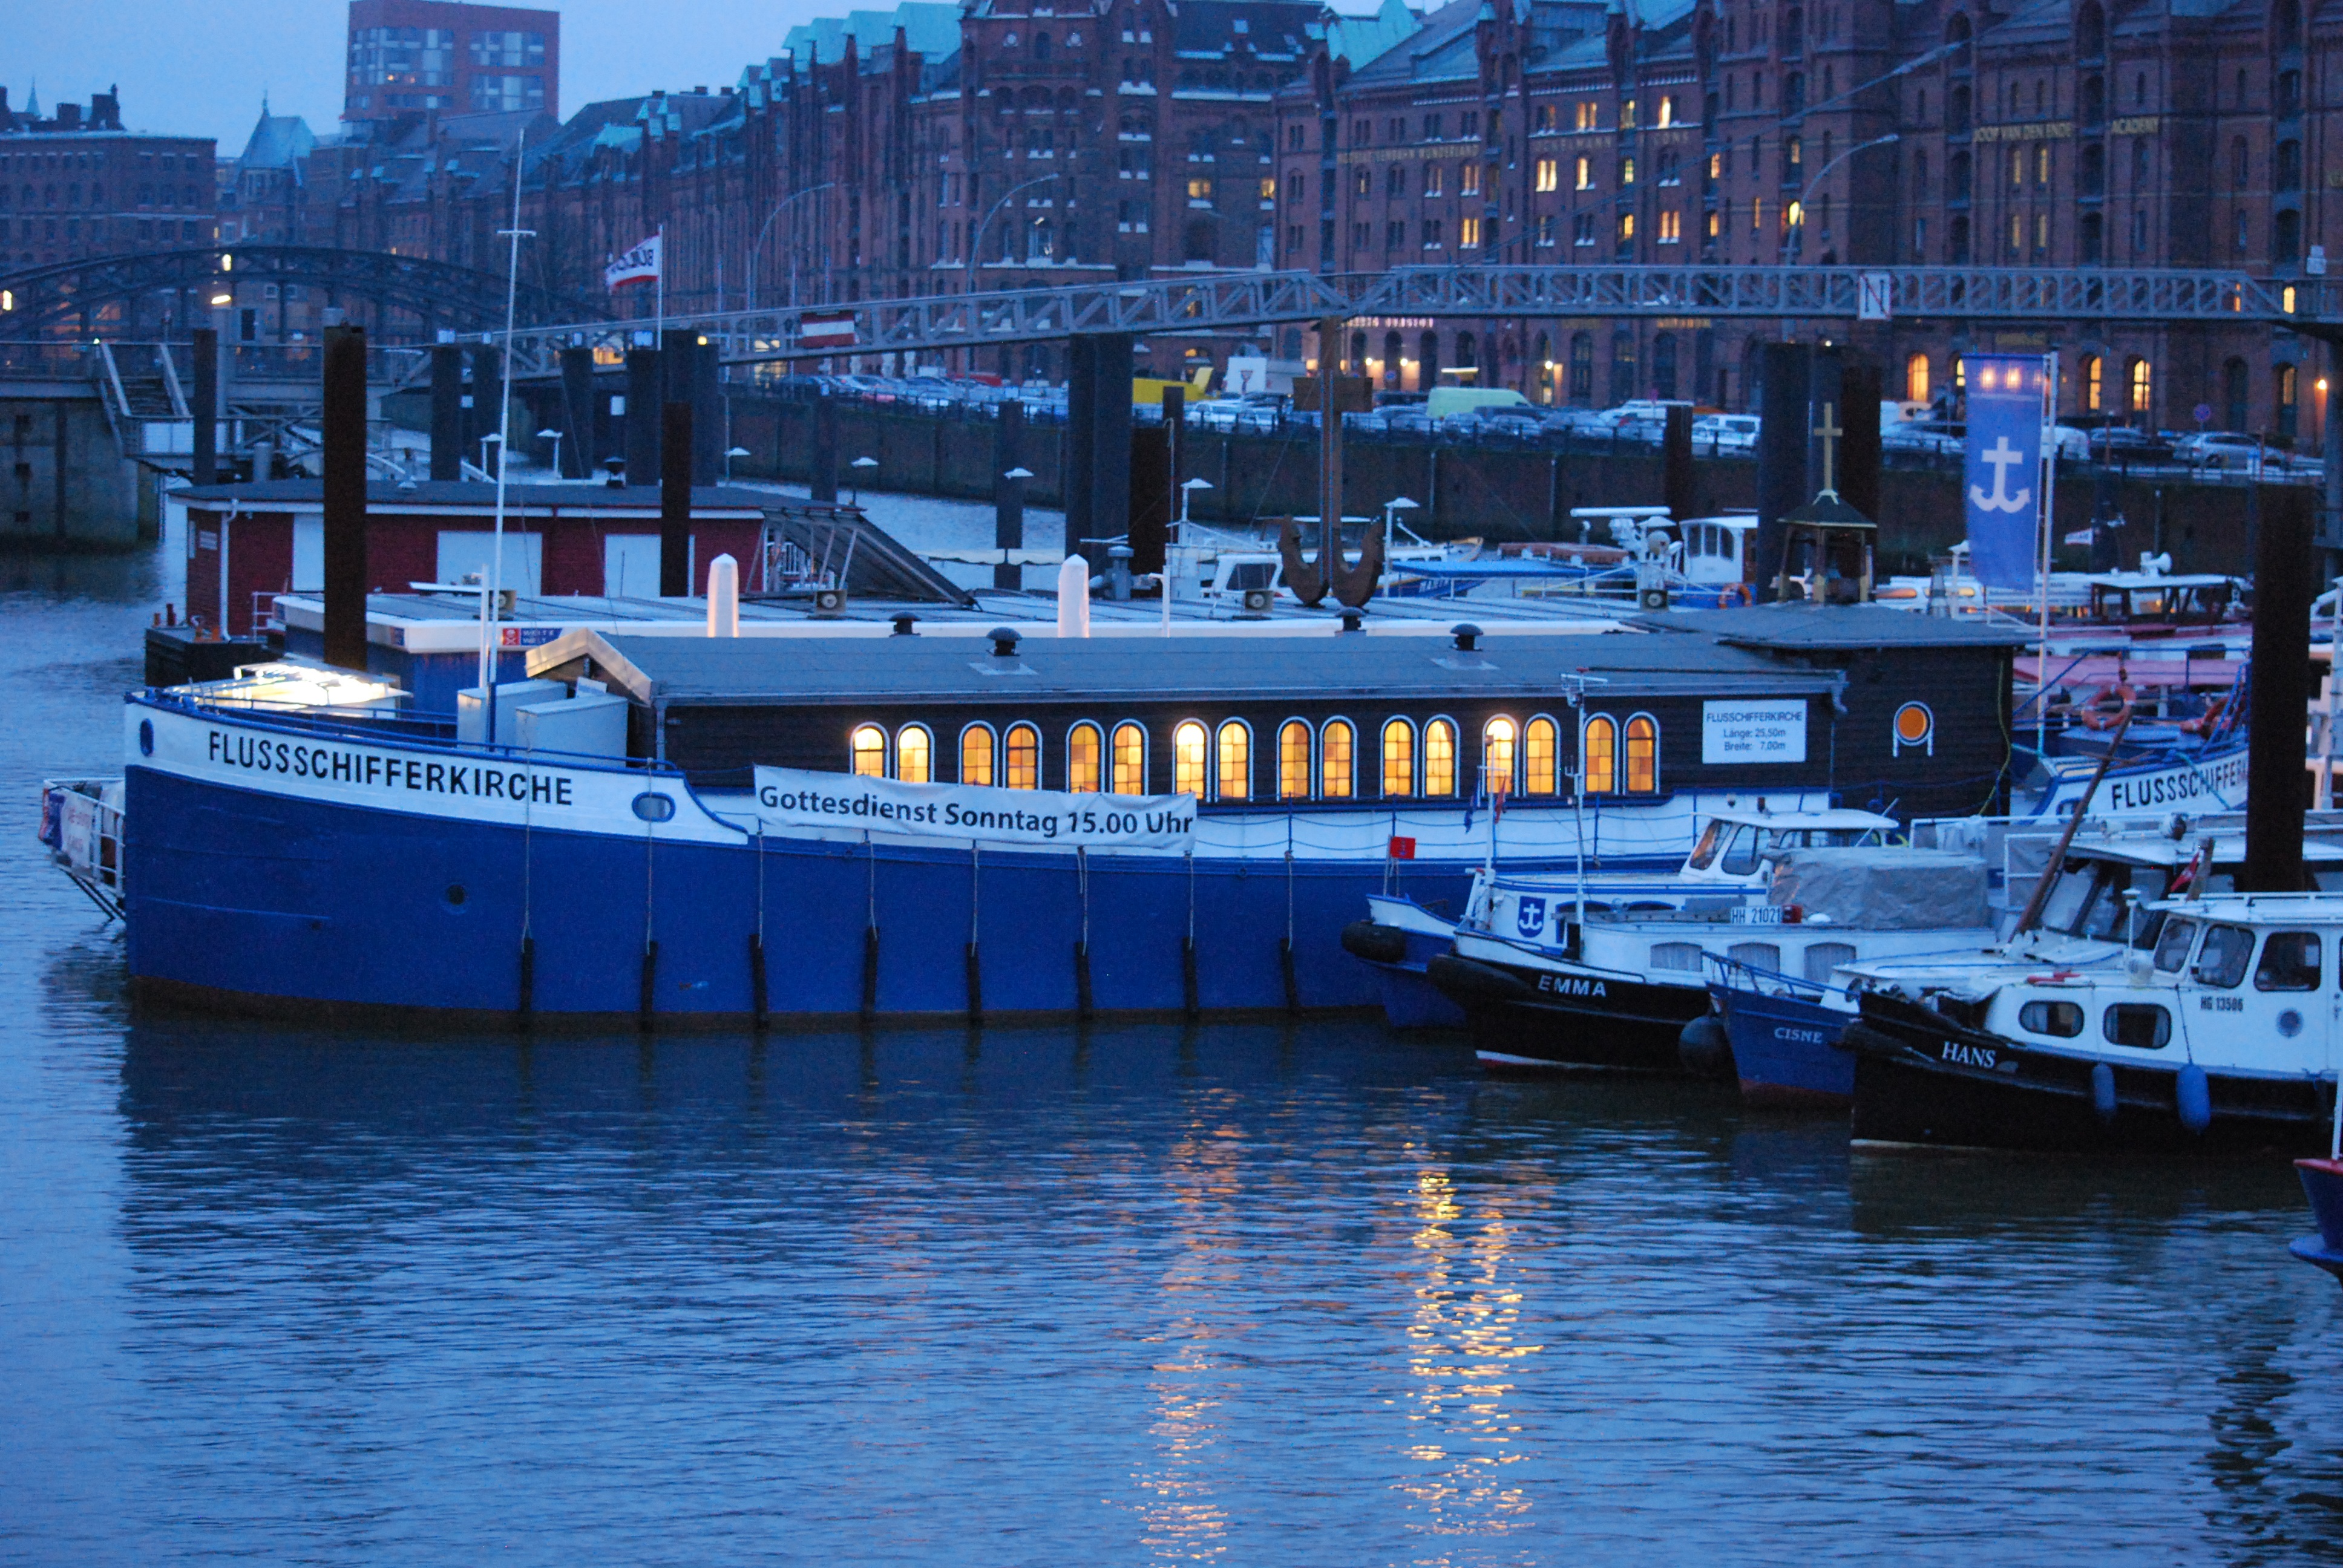
sea, dock, boat, ship, cityscape, reflection, vehicle, harbor, marina, port, waterway, channel, watercraft, hamburg, freight transport, river schifferkirche